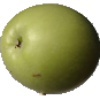
Label: Apple Granny Smith 1